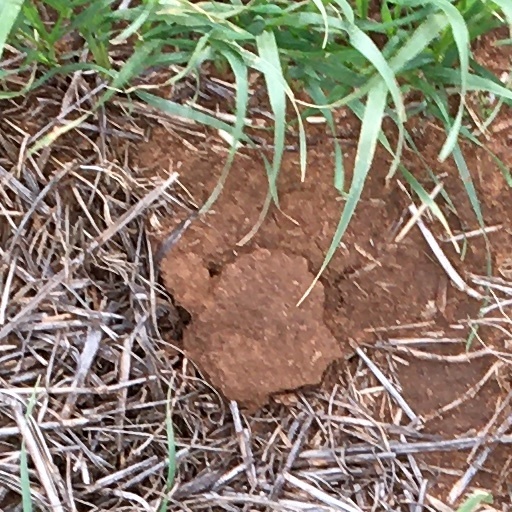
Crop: wheat